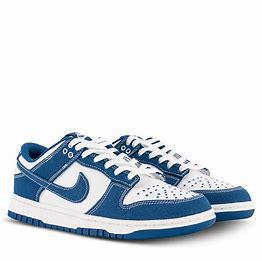
Brand: Nike
Model: Dunk